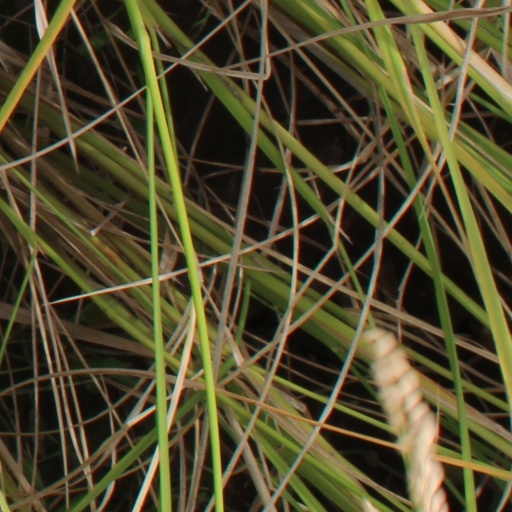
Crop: rice